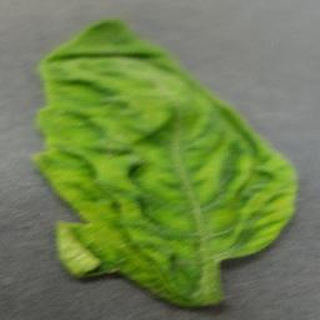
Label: tomato_yellow_leaf_curl_virus